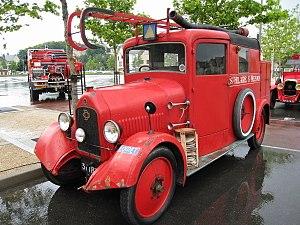
Camion de pompier de la marque Delaugere Clayette
Delaugère et Clayette est une ancienne marque française d'hippomobile et d'automobile, basée à Orléans dans le département du Loiret.